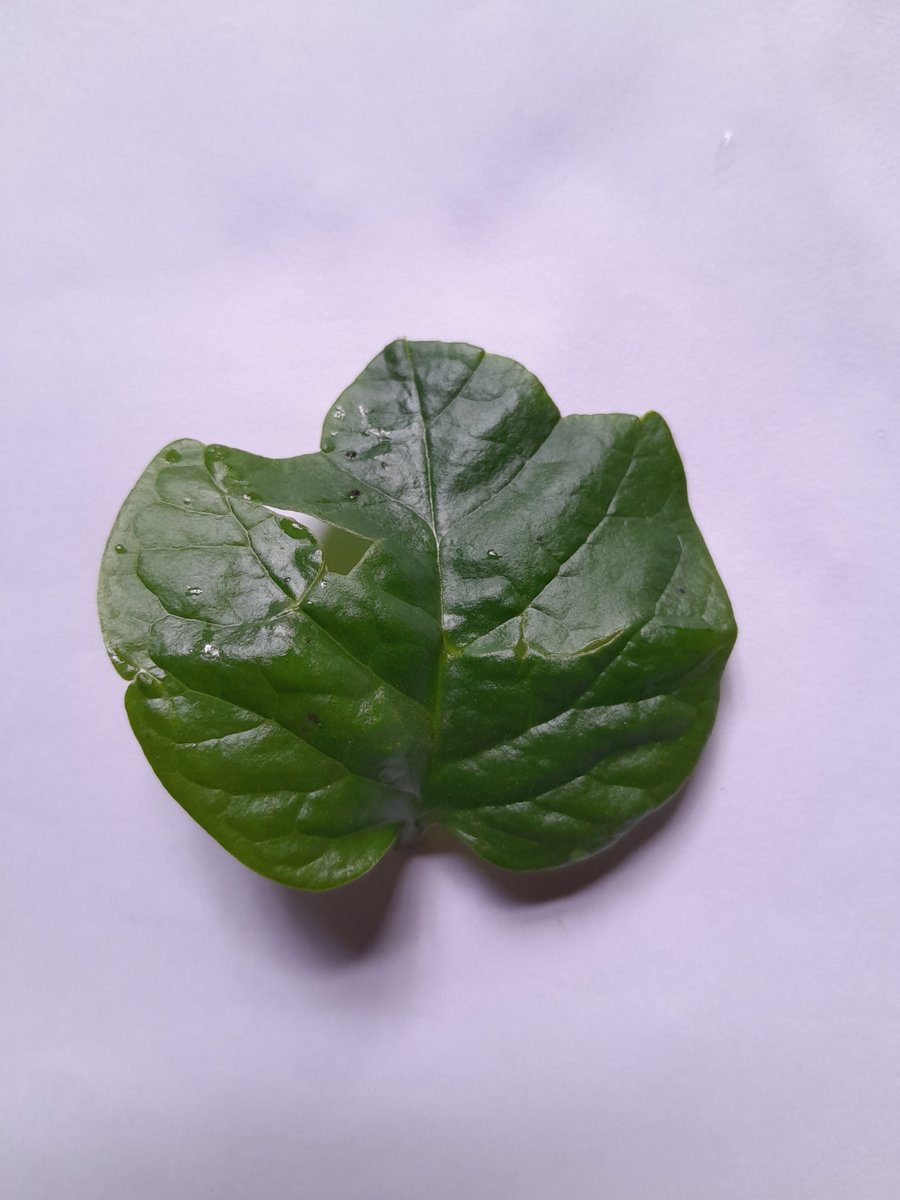
Label: Pest-Damage